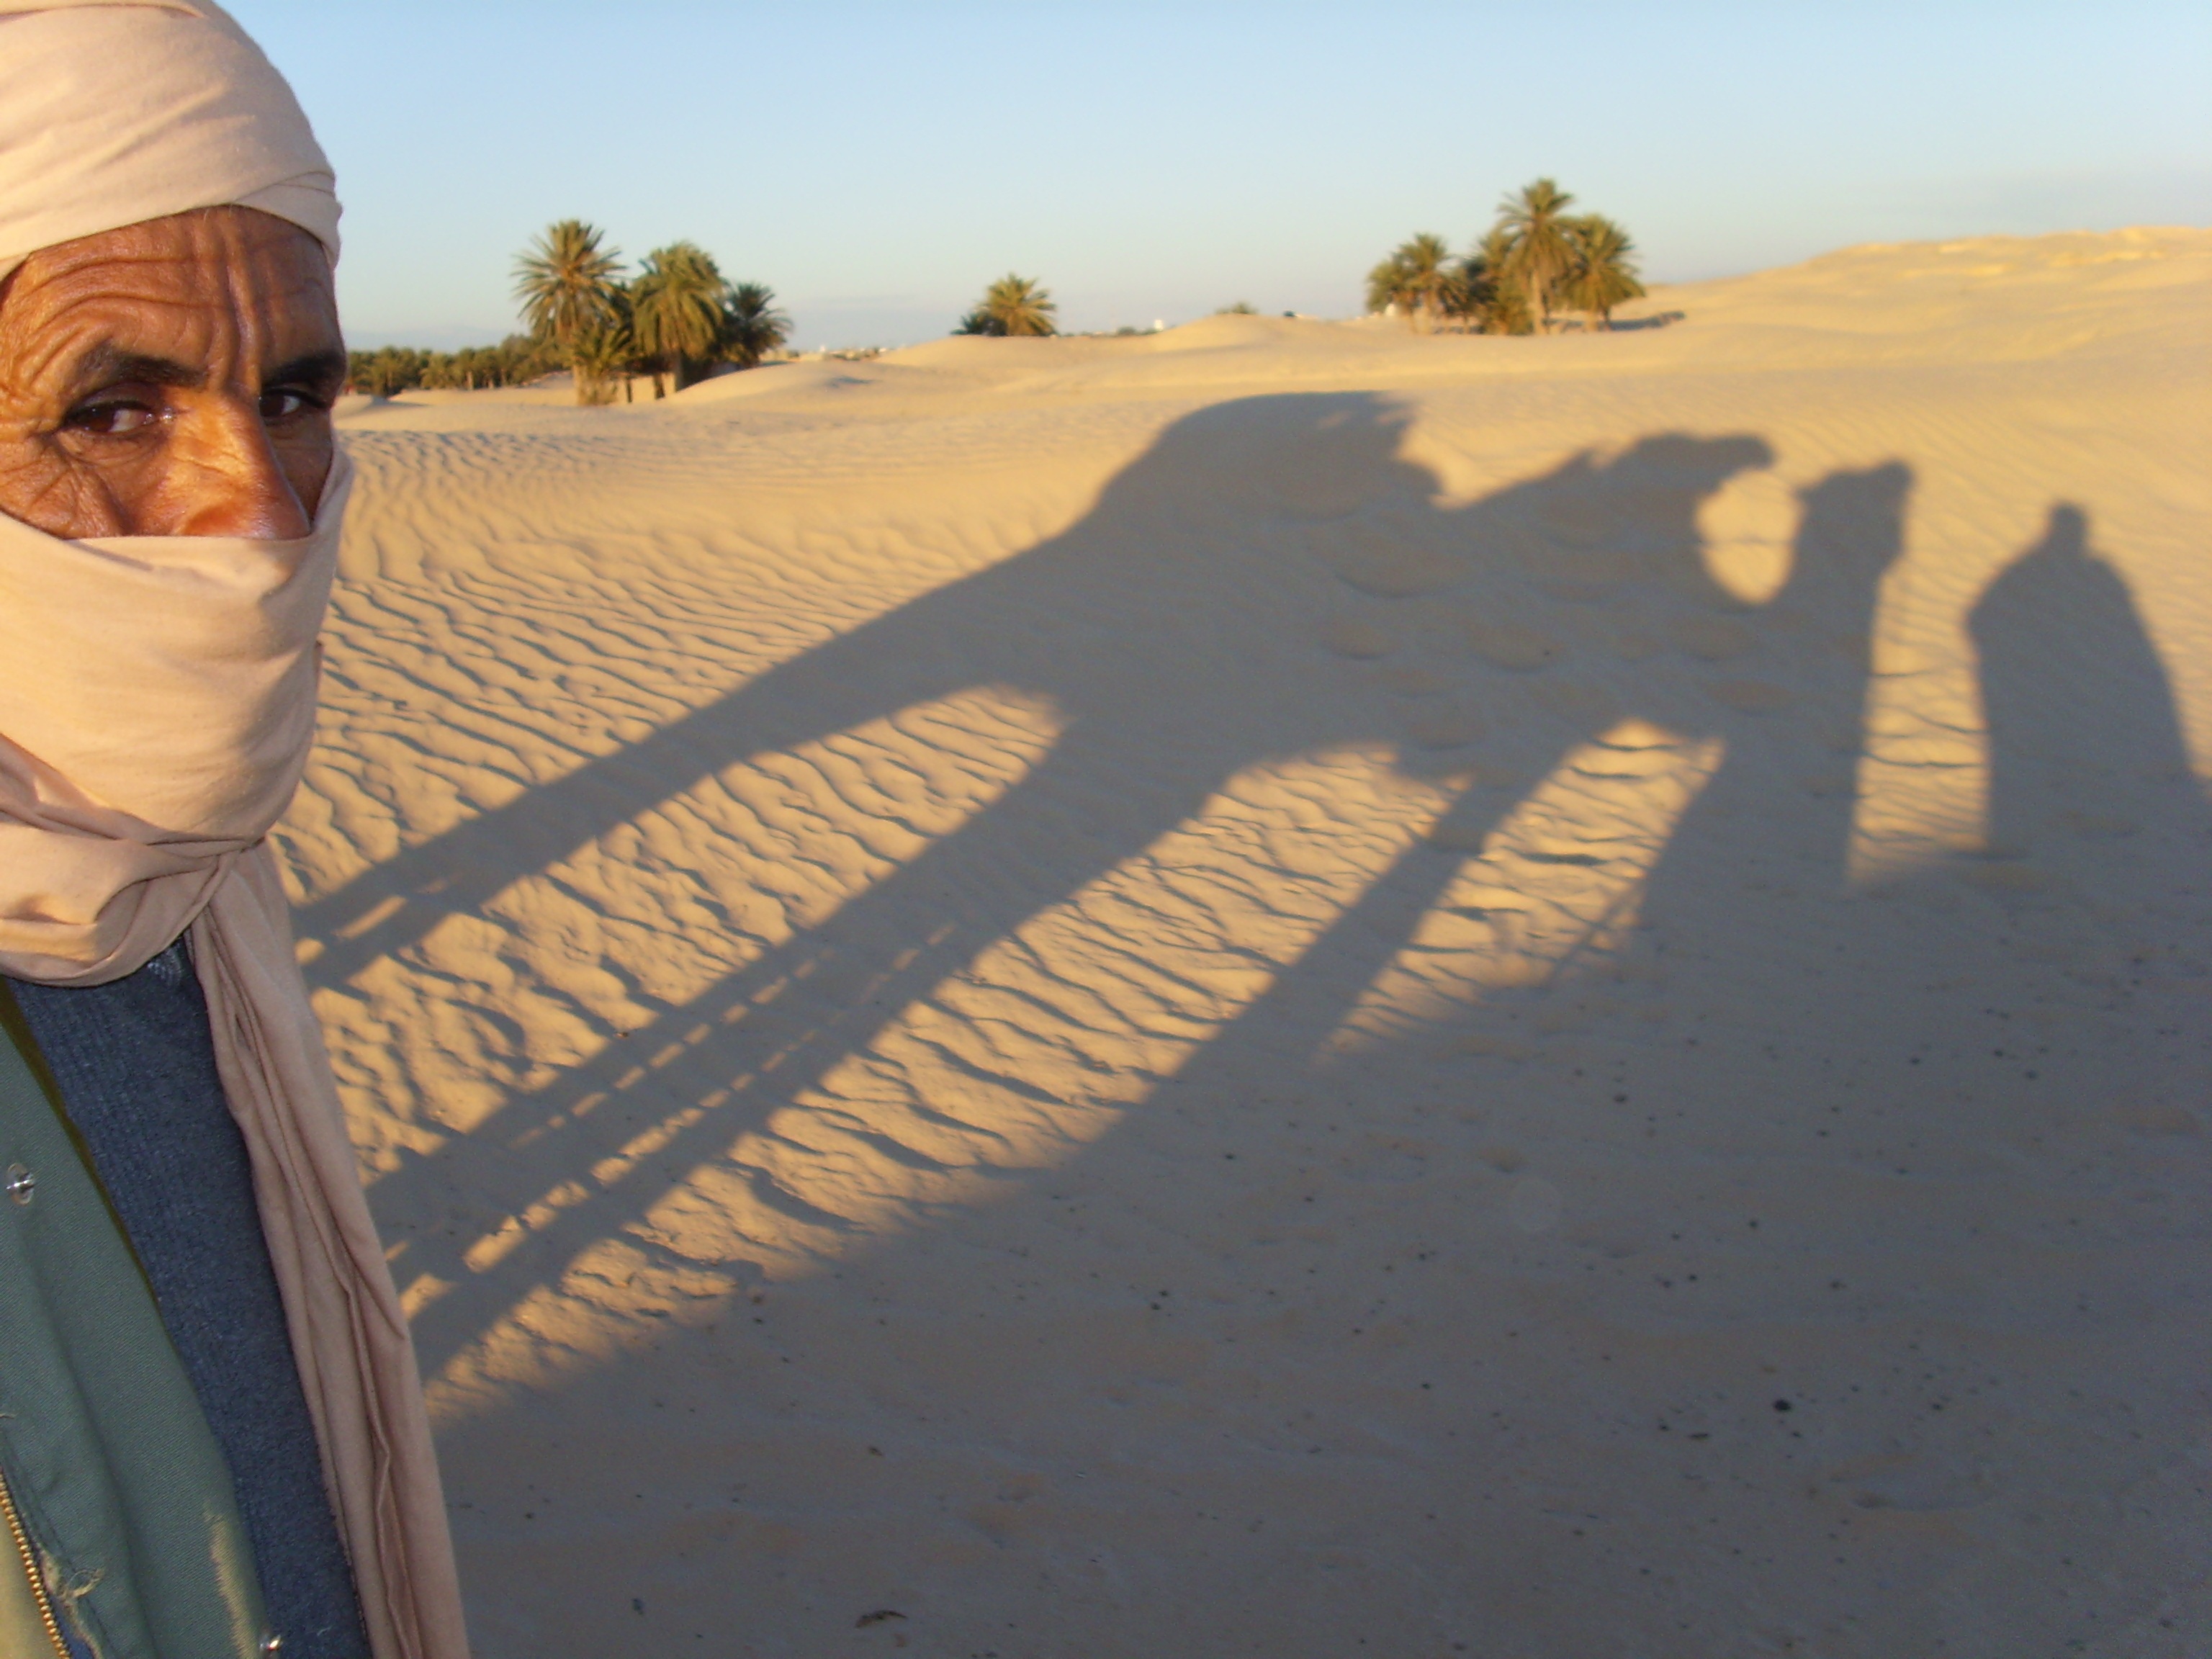
landscape, sand, sunset, desert, dune, shadow, dromedary, dunes, camels, silhouettes, habitat, sahara, tunisia, landform, erg, sand dunes, natural environment, aeolian landform